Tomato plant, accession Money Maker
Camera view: bottom (45 deg); turntable rotation: 30 degrees
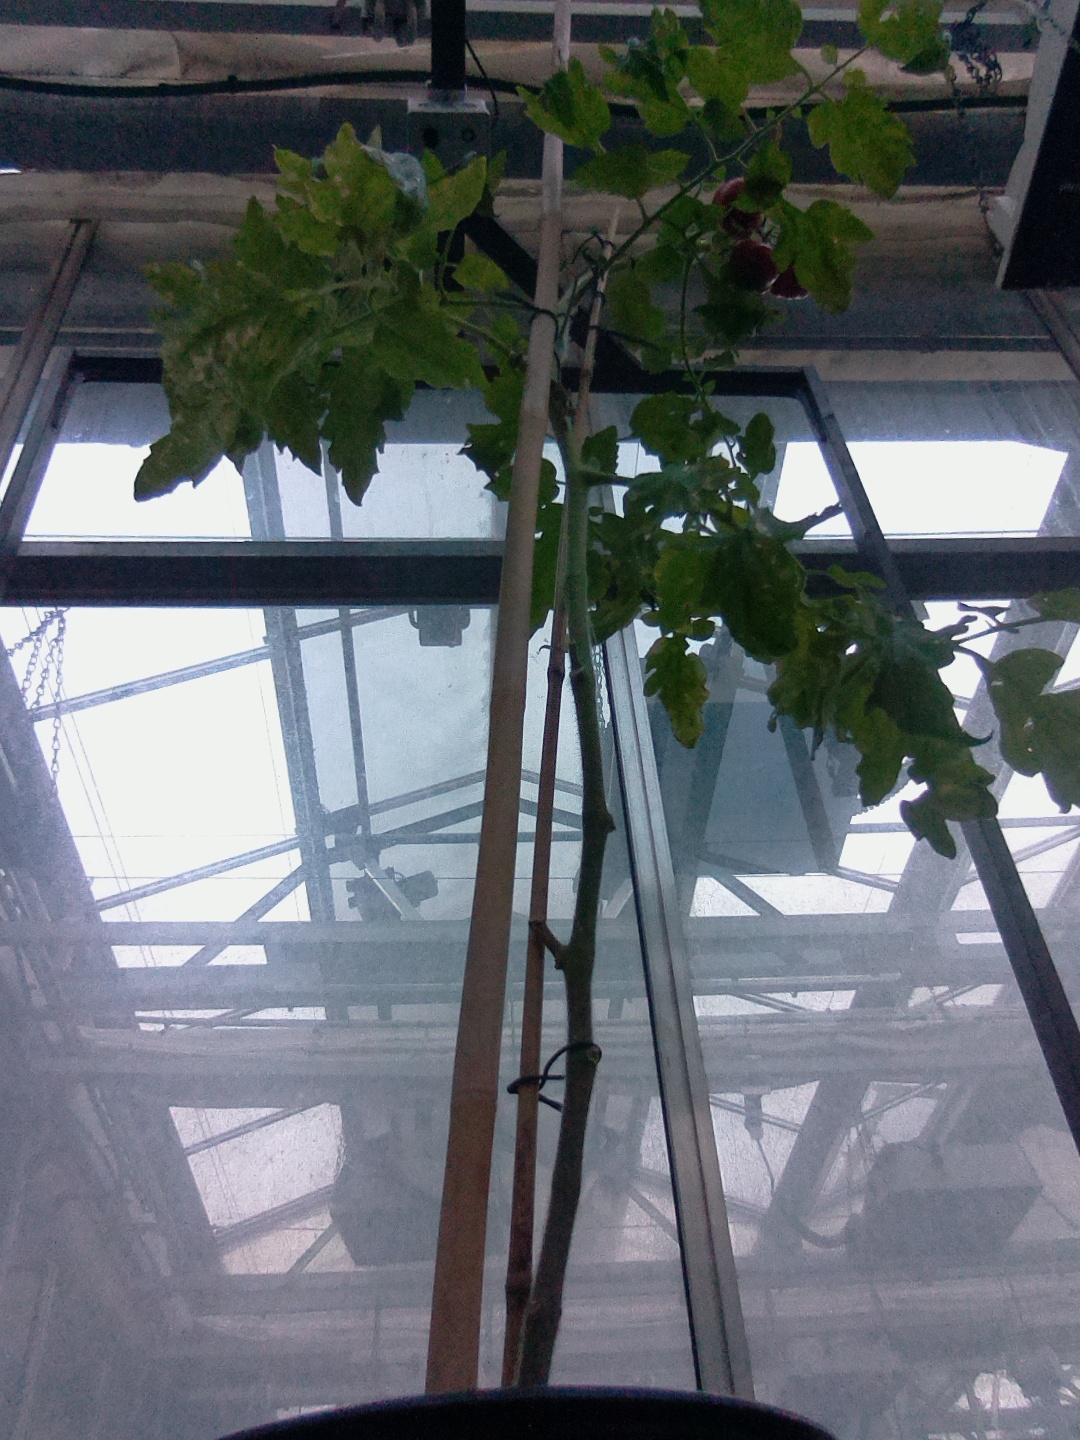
BBCH growth stage 89: 90%-100% of fruits show typical fully ripe color